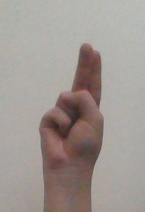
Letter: taa